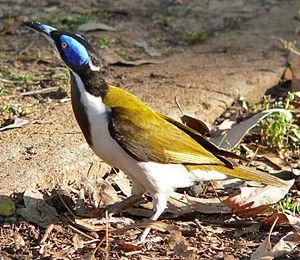
Le Méliphage à oreillons bleus, unique représentant du genre Entomyzon, est une espèce de passereaux de la famille des Meliphagidae. Avec 29,5 cm de long en moyenne, il est plutôt grand pour un méliphage. Il a un plumage caractéristique, avec des parties supérieures olive, des parties inférieures blanches, une tête et une gorge noires. Il possède une marque blanche sur l'arrière de la tête et un trait malaire également blanc à la base de son bec. Il est facilement reconnaissable par les taches bleues de peau déplumée qu'il a sur les joues lorsqu'il est adulte. Chez le jeune, cette marque est jaune. Les mâles et les femelles sont d'apparence semblable.